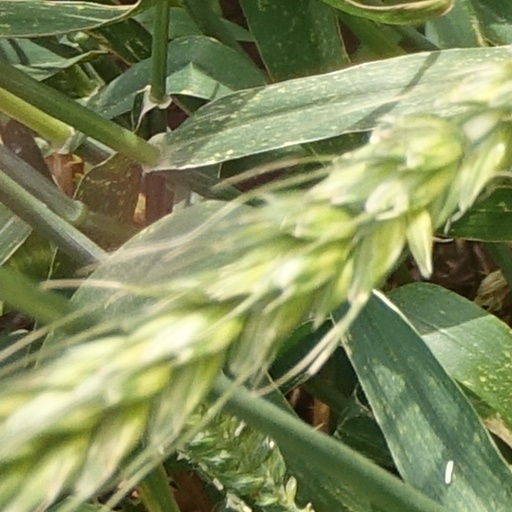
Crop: wheat